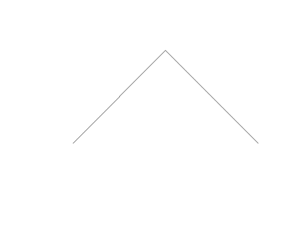
Construction de la courbe du dragon
En mathématiques, et notamment en combinatoire des mots, la suite de pliage de papier régulière, connue aussi sous le nom de suite de la courbe du dragon, est une suite automatique composée de 0 et de 1. Les premiers termes de la suite sont :
La courbe du dragon a été pour la première fois étudiée par les physiciens de la NASA John Heighway, Bruce Banks, et William Harter. Elle a été décrite par Martin Gardner dans sa chronique de jeux mathématiques du Scientific American en 1967. Nombre de ses propriétés ont été publiées par Chandler Davis et Donald Knuth. Elle est apparue dans le roman Jurassic Park de Michael Crichton.